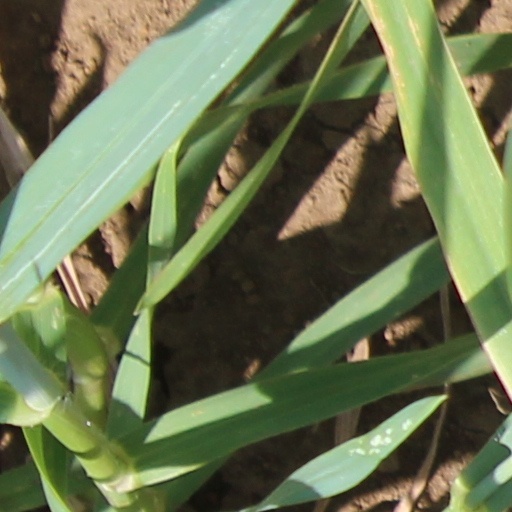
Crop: wheat